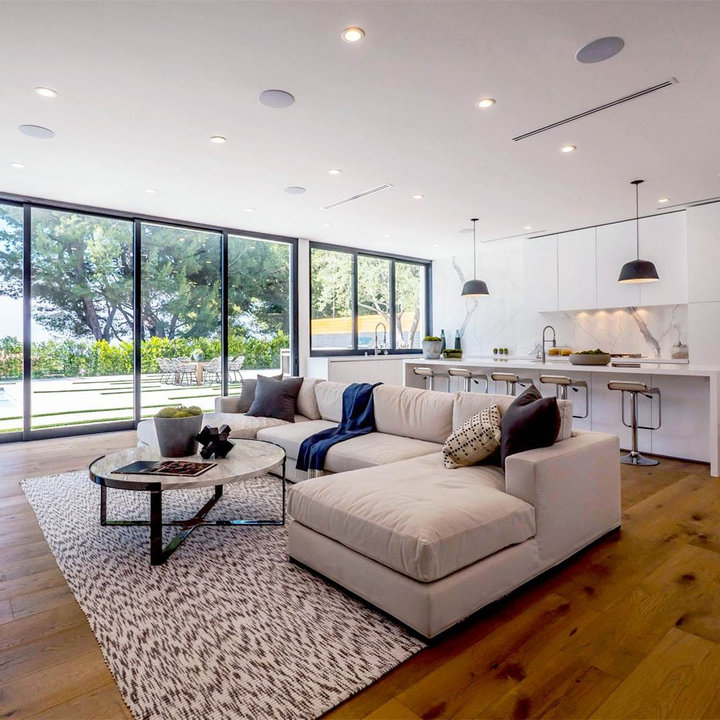
Style: Modern